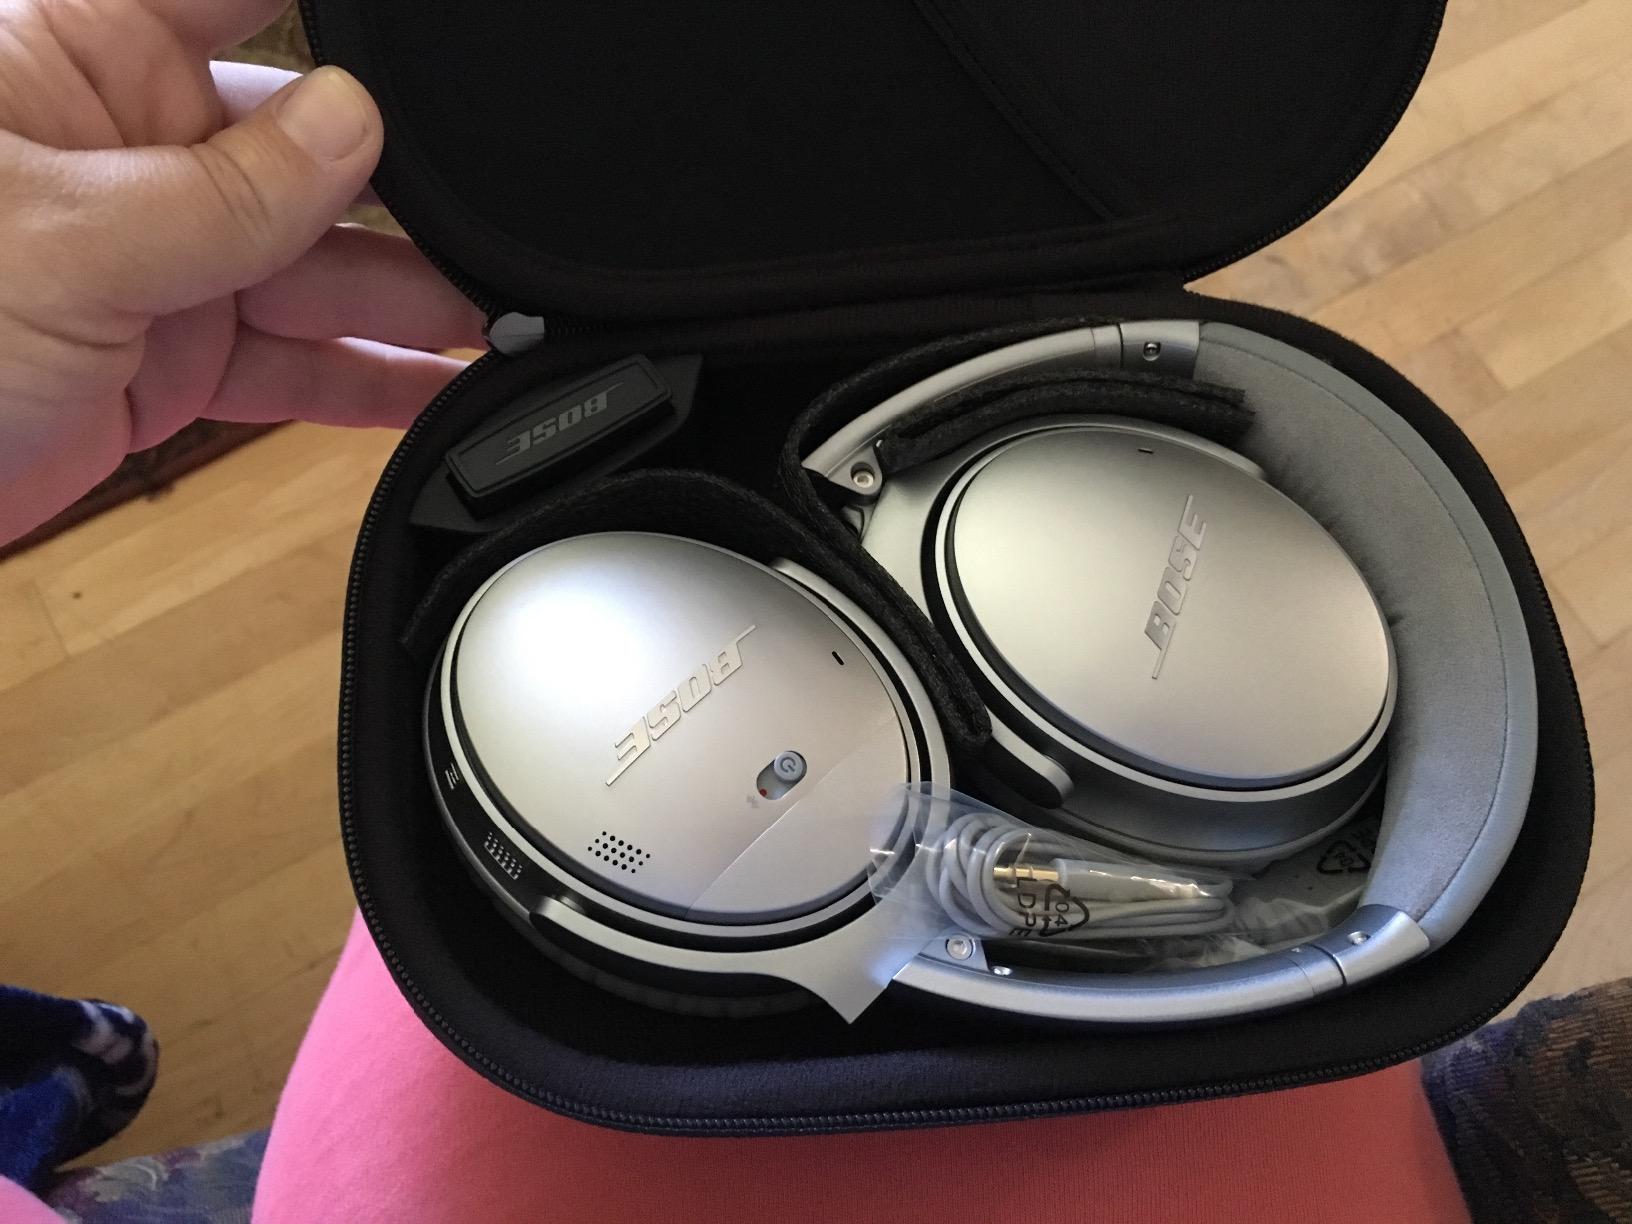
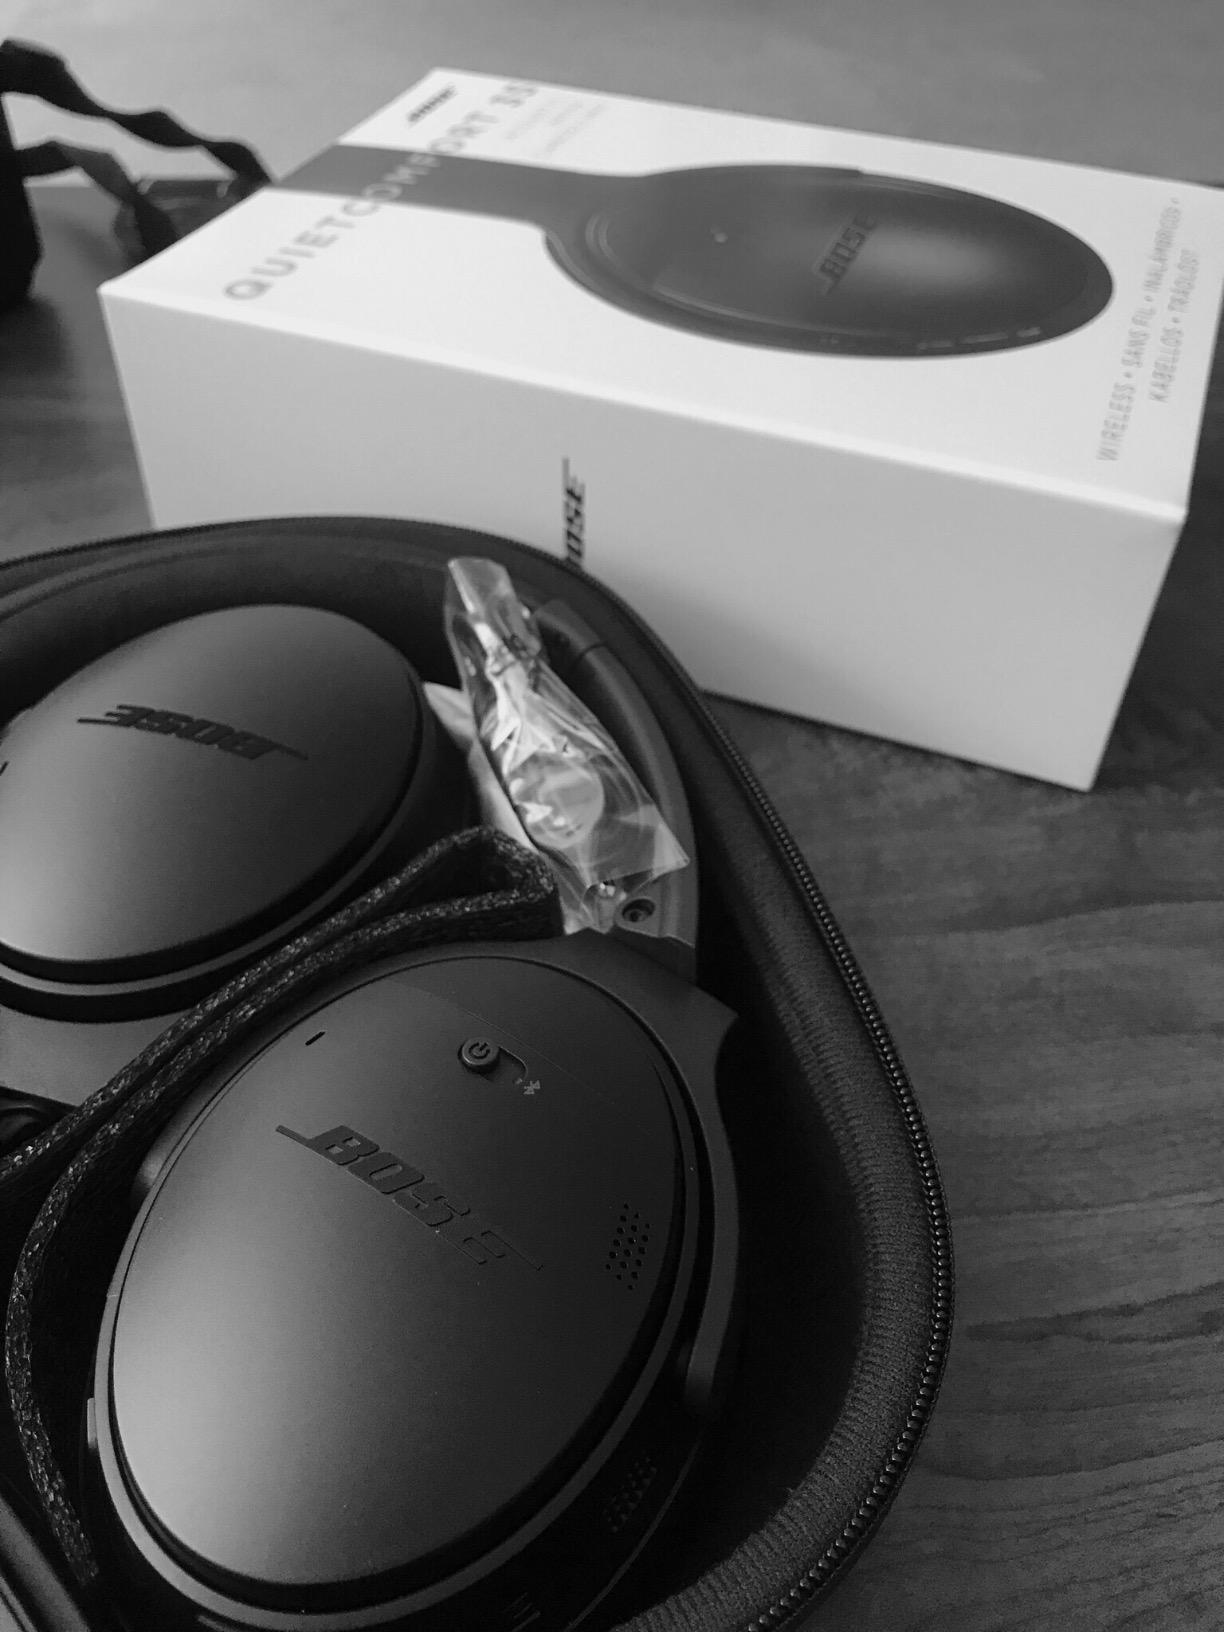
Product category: headphones
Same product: no